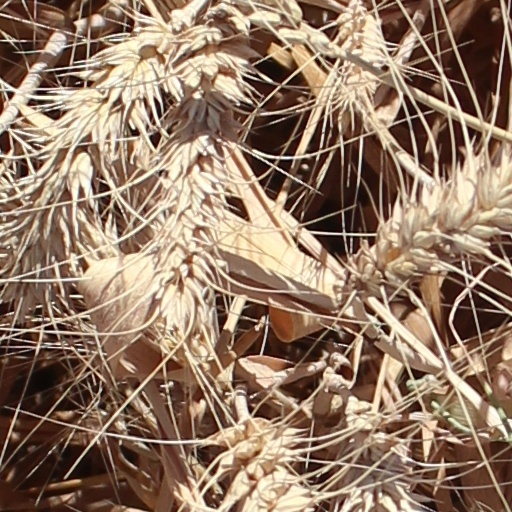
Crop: wheat